Liquid fluoride thorium reactor

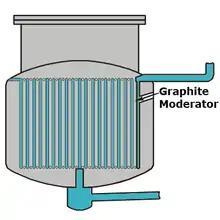
Simplified schematic of a single fluid reactor.

The one-fluid design includes a large reactor vessel filled with fluoride salt containing thorium and uranium. Graphite rods immersed in the salt function as a moderator and to guide the flow of salt. In the ORNL MSBR (molten salt breeder reactor) design a reduced amount of graphite near the edge of the reactor core would make the outer region under-moderated, and increased the capture of neutrons there by the thorium. With this arrangement, most of the neutrons were generated at some distance from the reactor boundary, and reduced the neutron leakage to an acceptable level. Still, a single fluid design needs a considerable size to permit breeding.